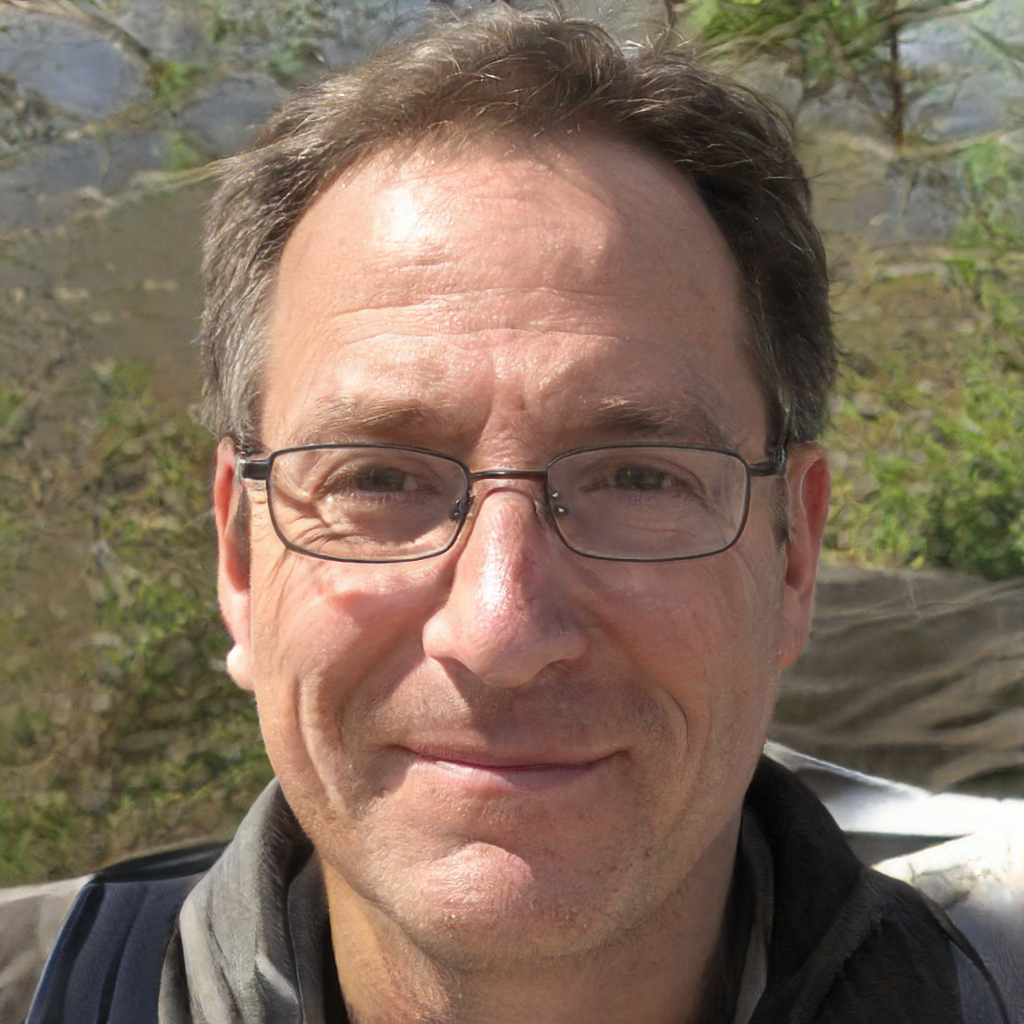
Gender: Male